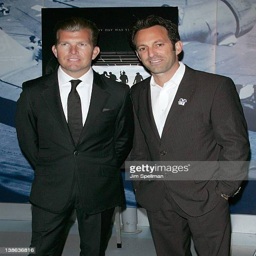
film producer and film director attend the premiere on museum